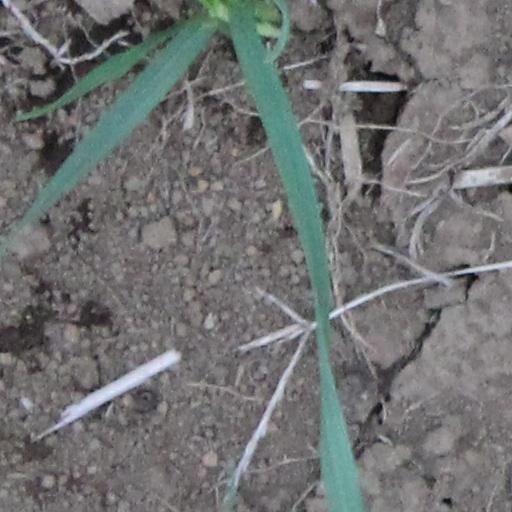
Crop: wheat